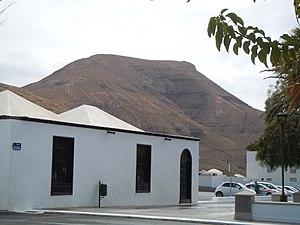
Montaña de la Cinta depuis Yaiza. Calle el Cagancho
L'île de Lanzarote compte 110 volcans principalement situés dans le parc national de Timanfaya et le parc naturel des volcans.